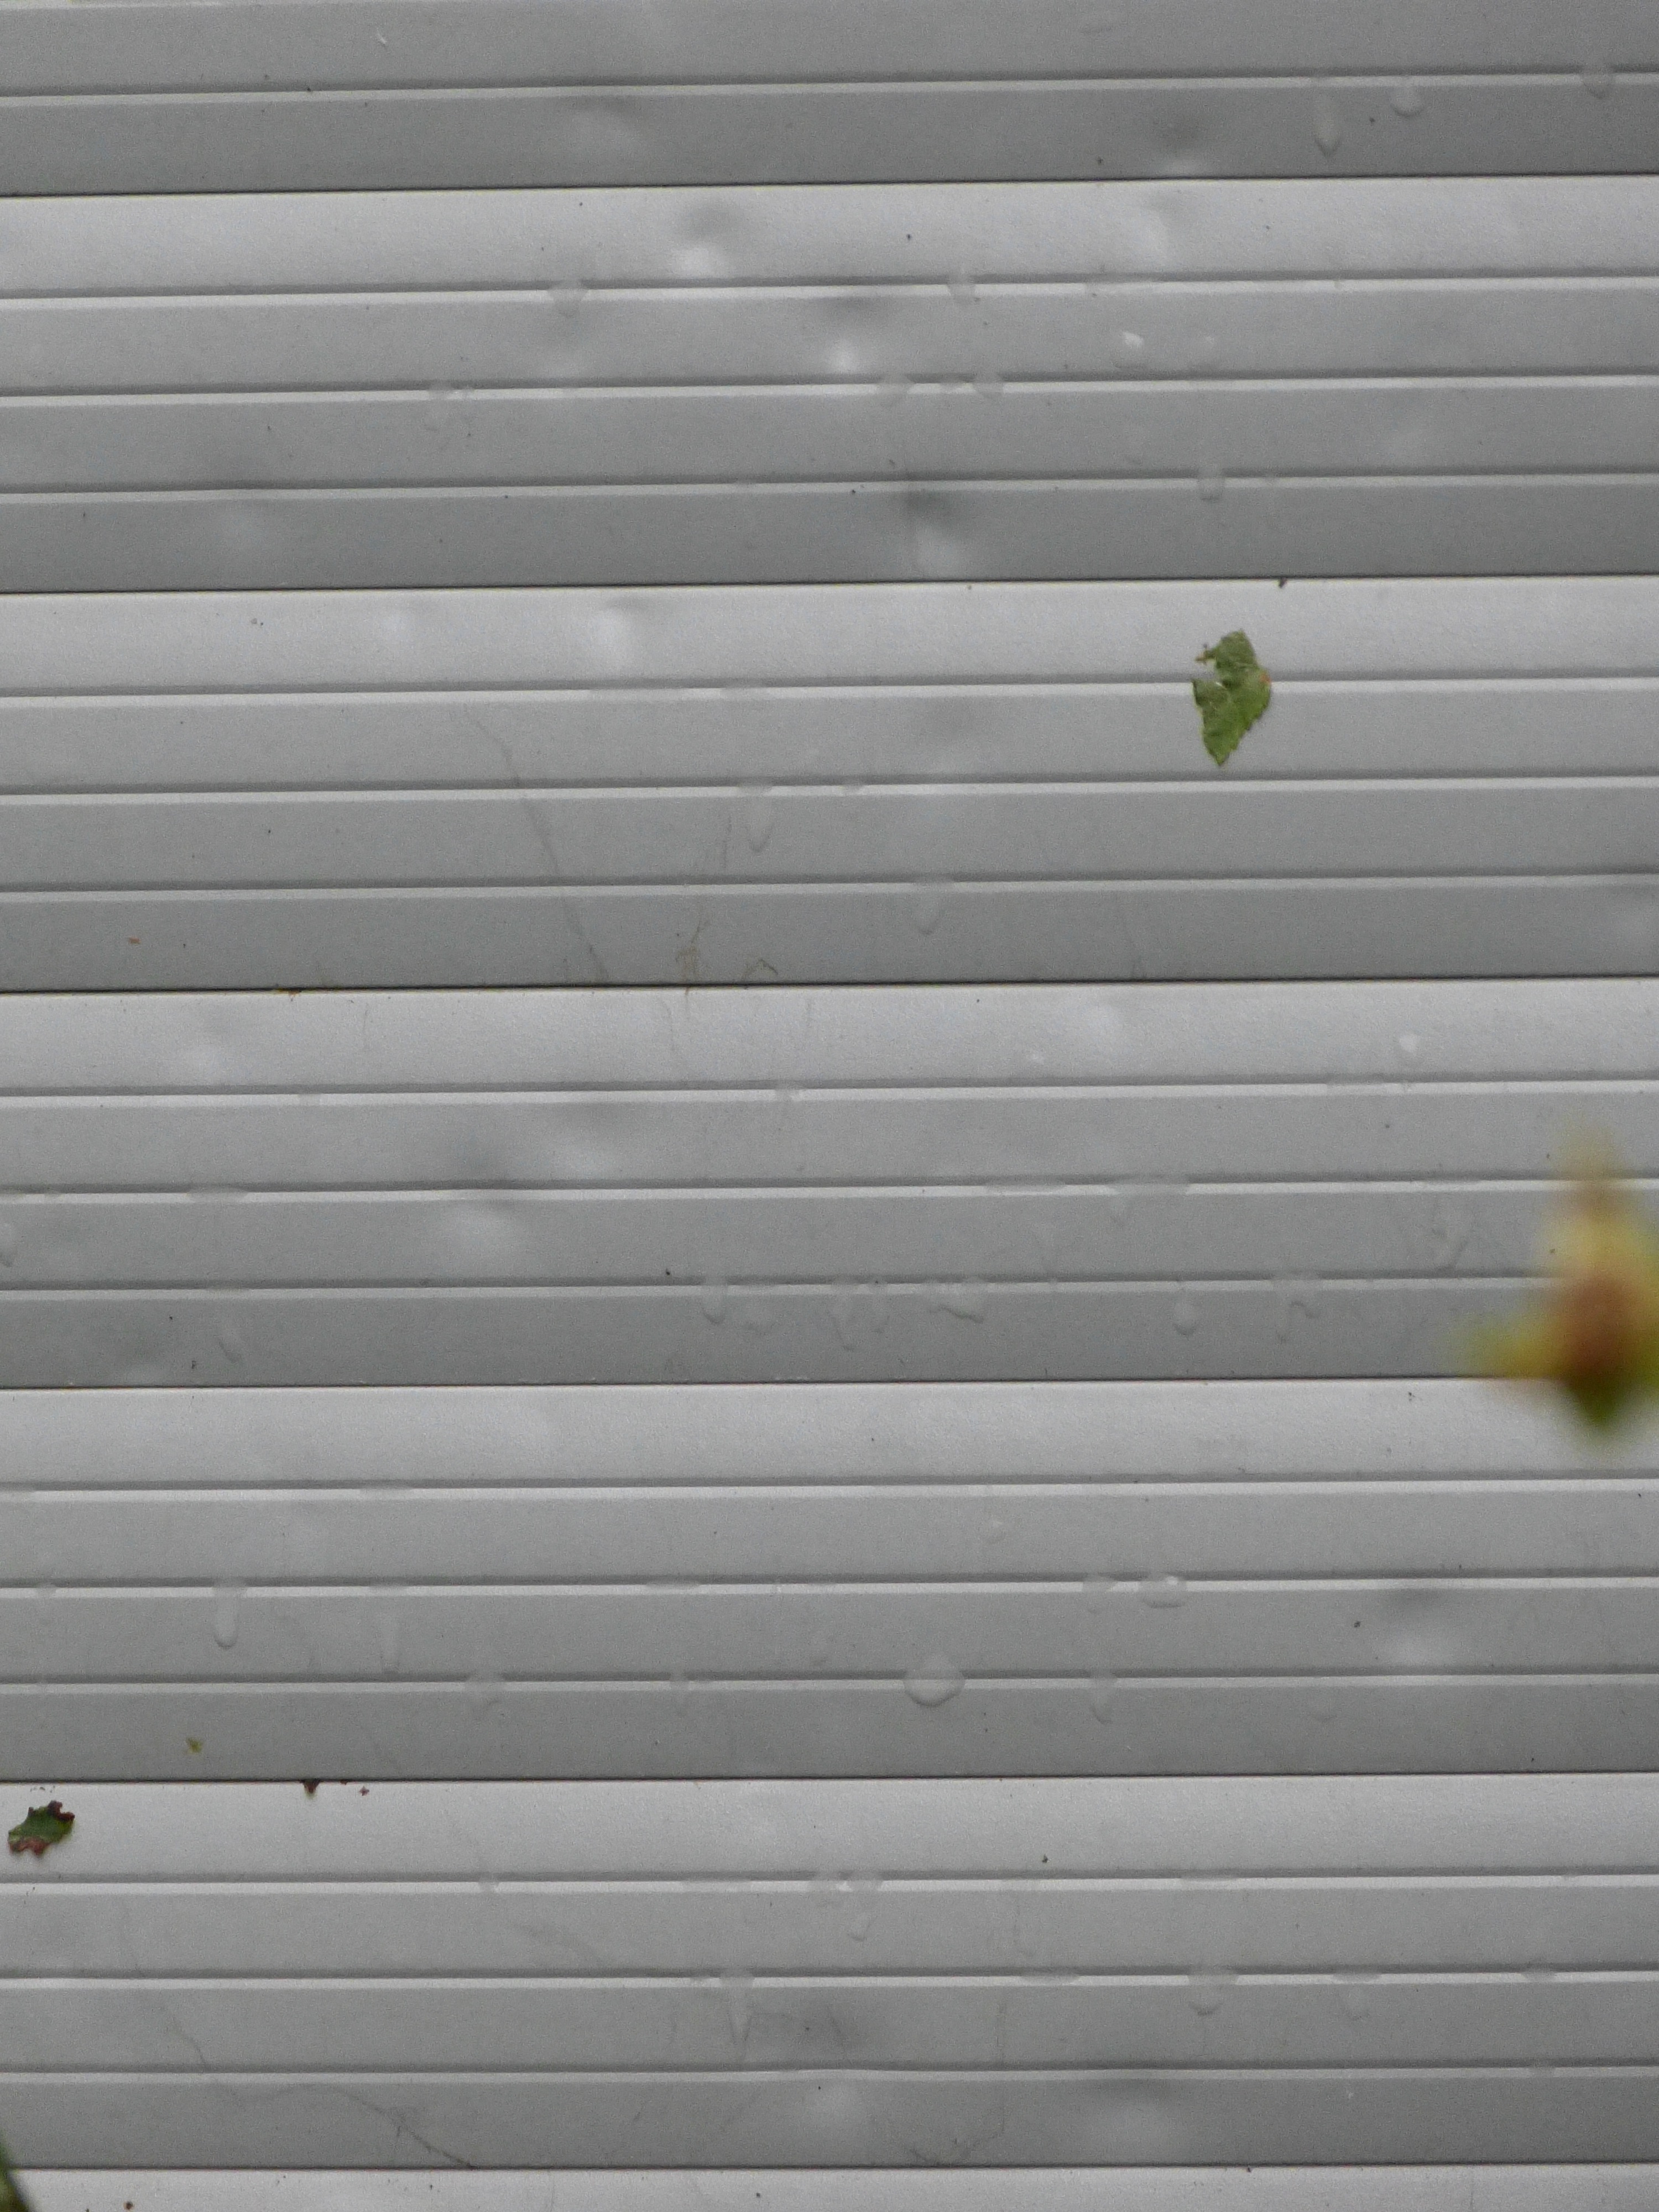
wood, white, floor, wall, ceiling, line, green, tile, material, interior design, wallpaper, damaged, dents, damage, hail, siding, flooring, roller shutter, hail damage, window covering